Billy Simmonds

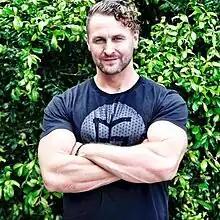
Simmonds in 2017

Billy Simmonds is an Australian entrepreneur, martial artist and winner of the 2009 INBA Mr Universe title. An authority in health and nutrition, he has served as a strength and conditioning coach to athletes around the world, and is the founding director of Eco Superfoods.